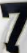
Number: 7